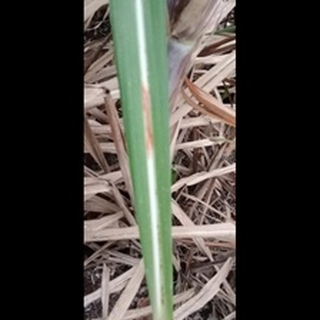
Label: sugarcane_red_rot